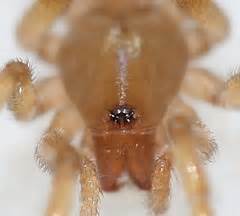
Label: ragno